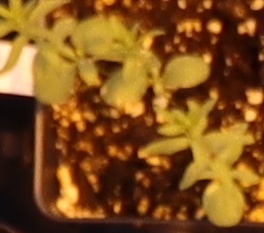
Label: Flax